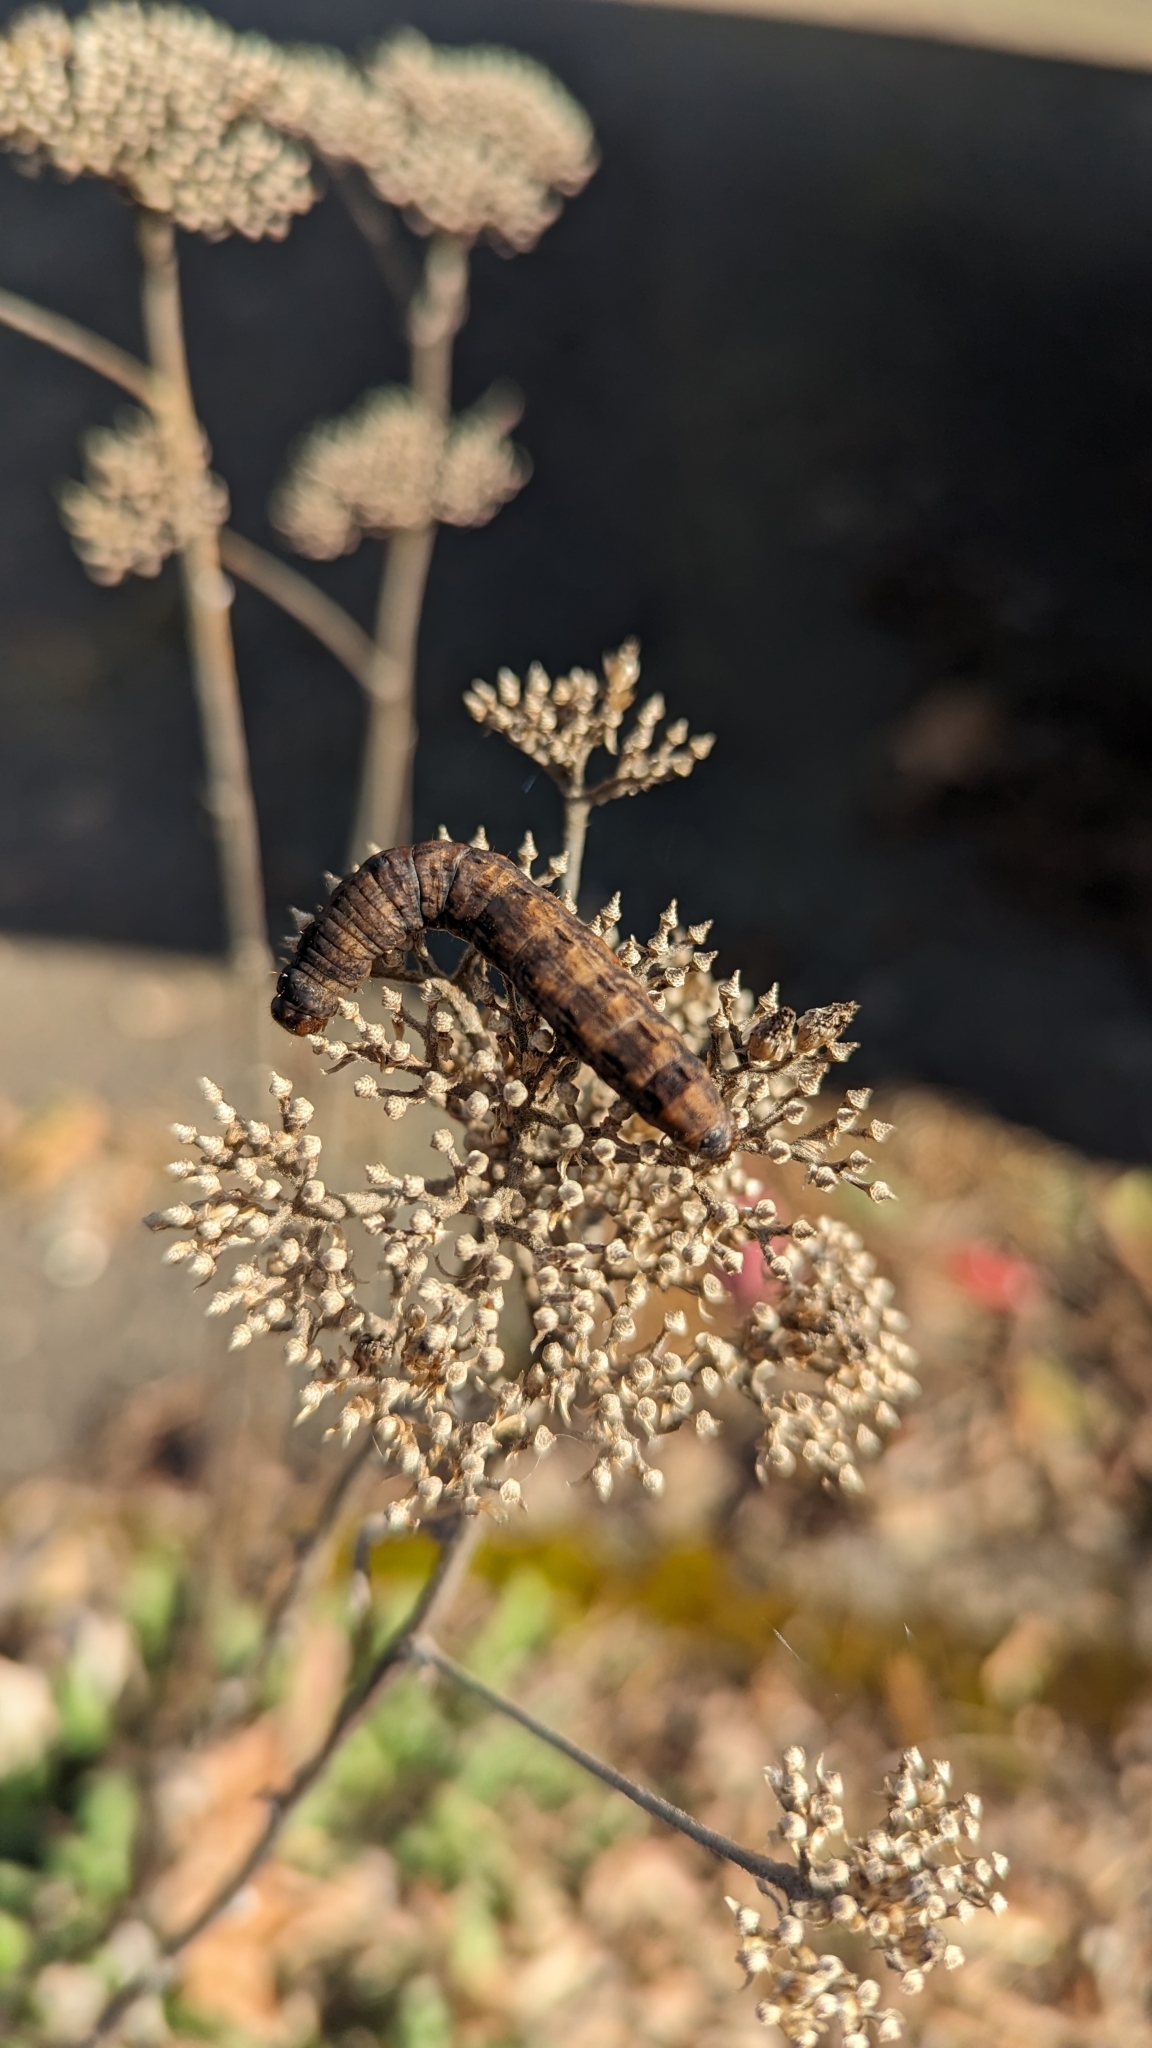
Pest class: cutworms